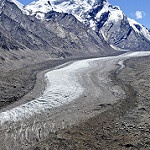
Scene: Outdoor